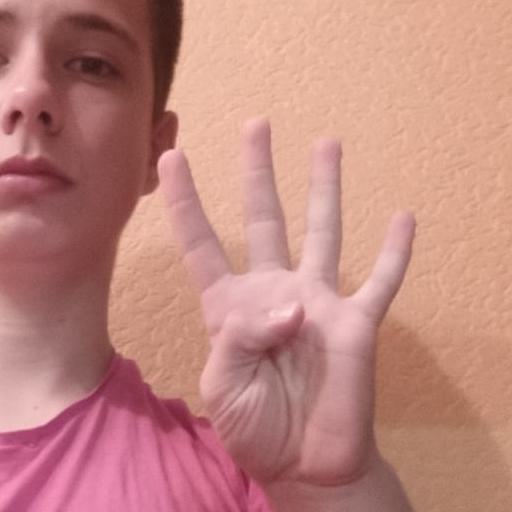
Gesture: four